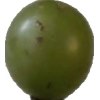
Label: grape